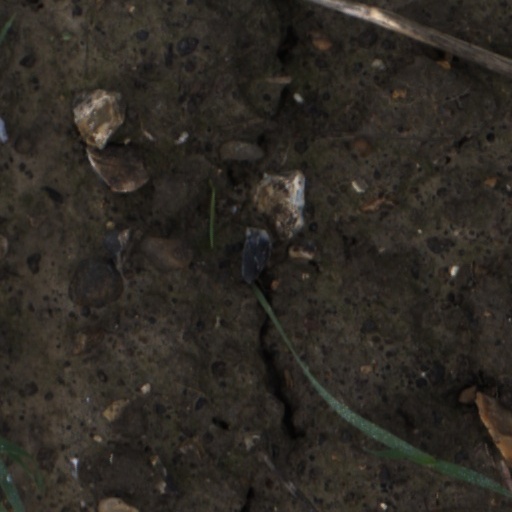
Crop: wheat